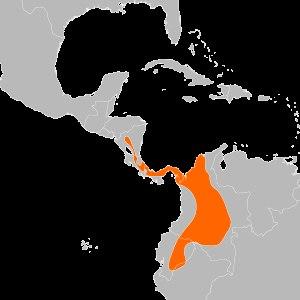
L'Olingo commun, ou Olingo de Gabbi, est l'espèce d'olingo la mieux connue, ainsi que l'espèce type, du genre Bassaricyon, de la famille des Procyonidae.